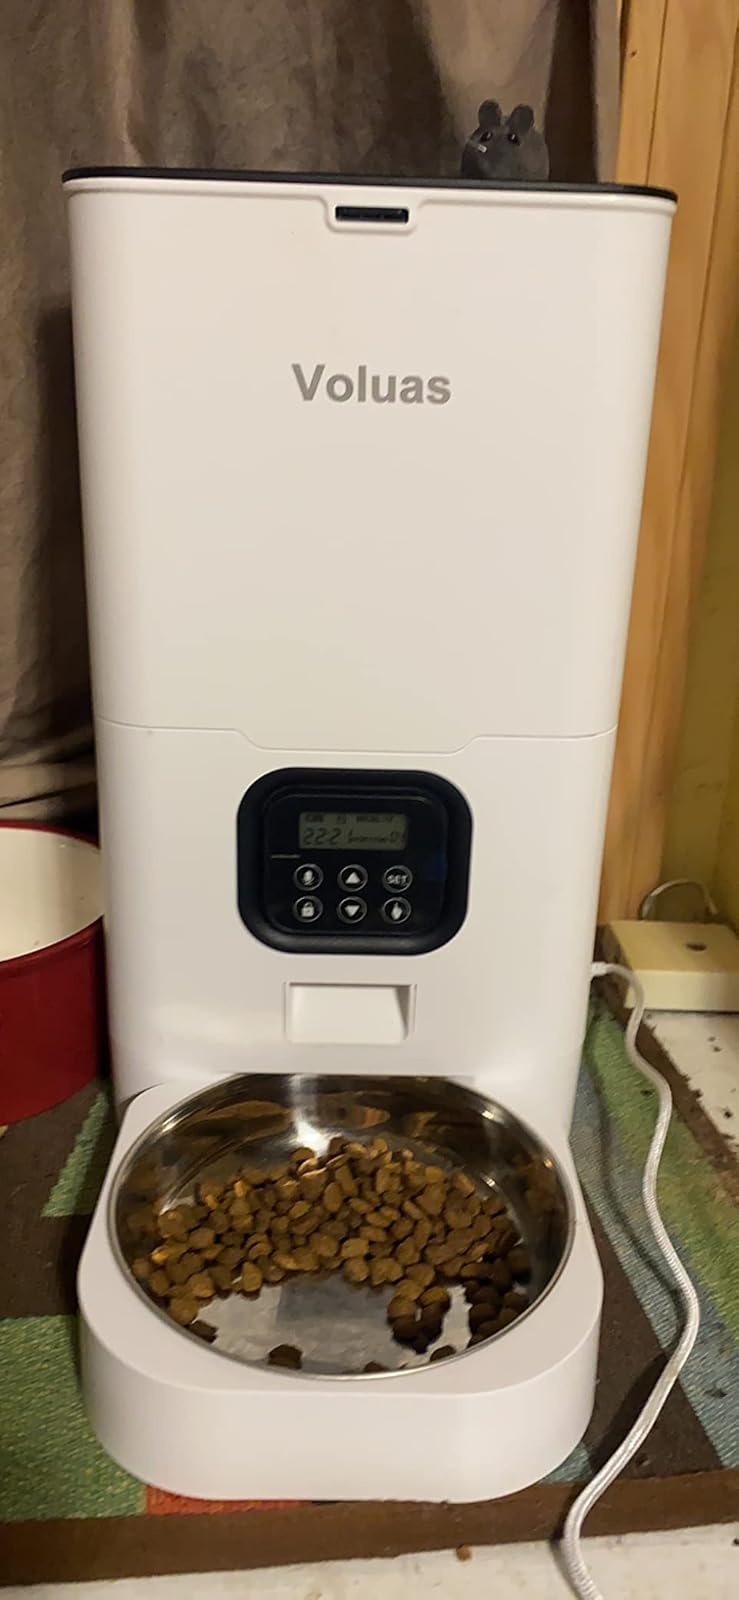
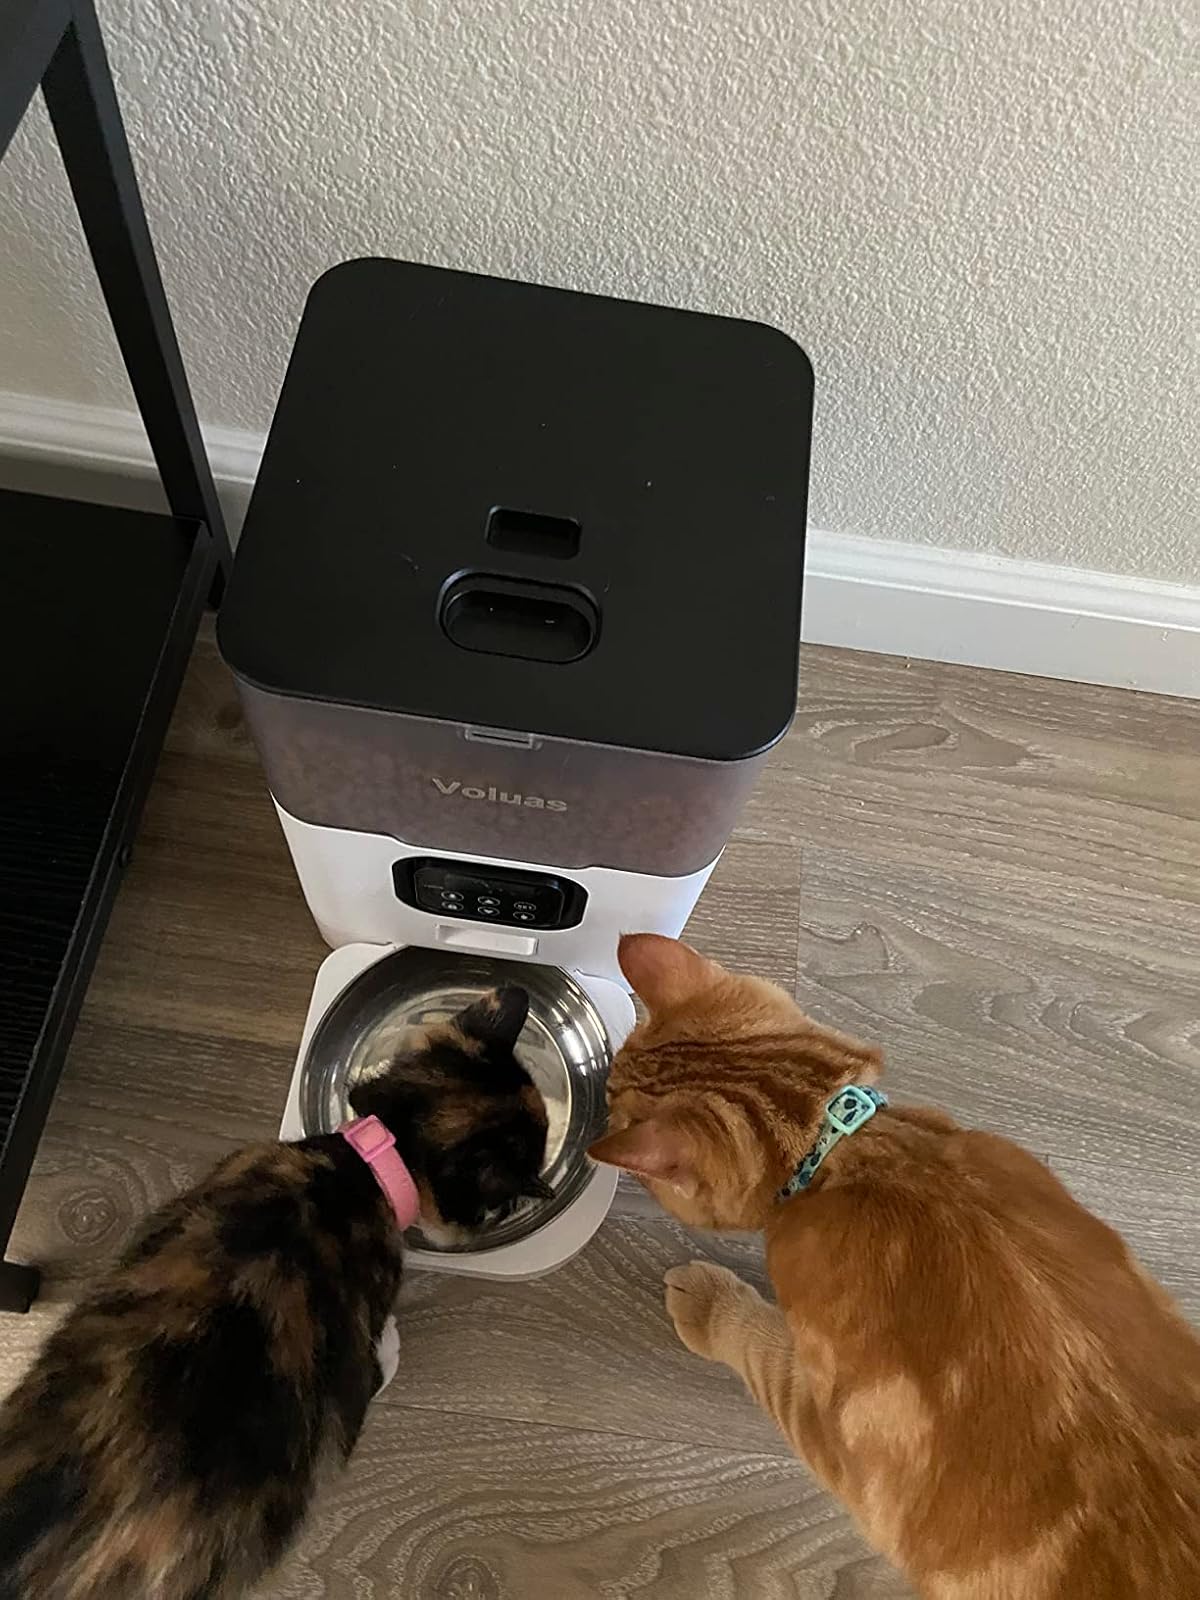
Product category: items_feeder
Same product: no